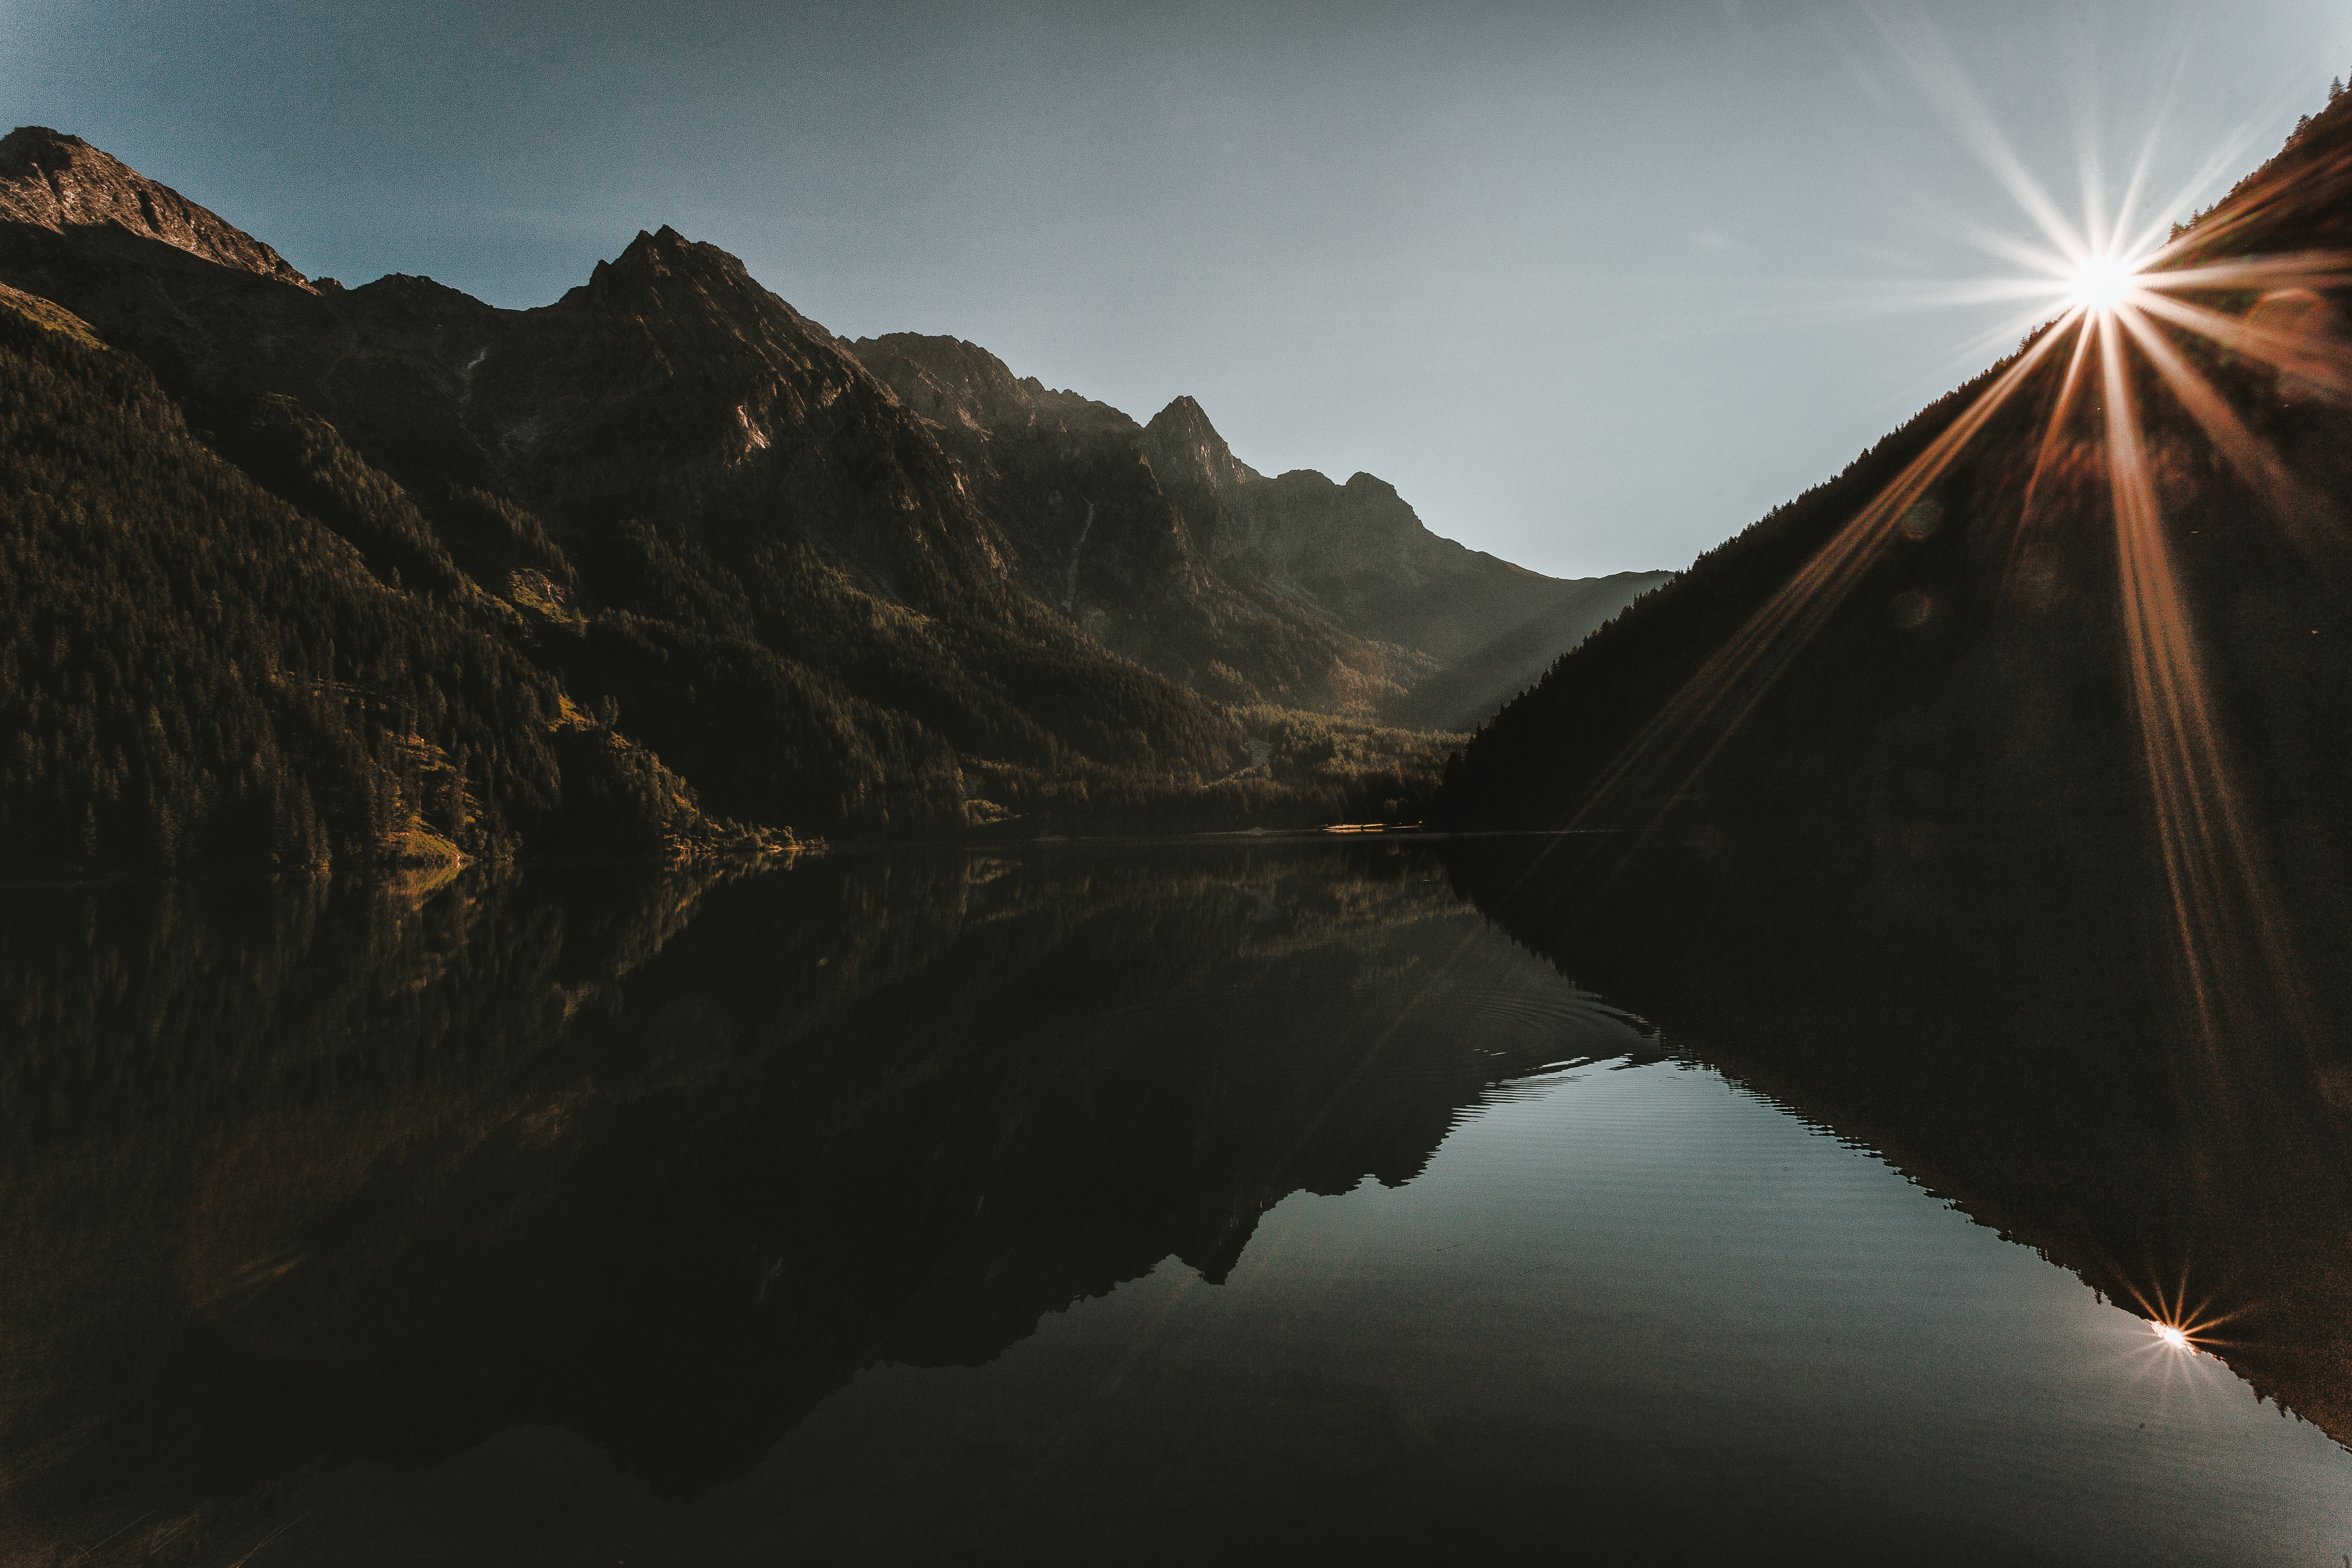
nature, sky, reflection, mountain, mountainous landforms, light, water, lake, highland, natural landscape, wilderness, tarn, fjord, loch, water resources, lake district, reservoir, mountain range, cloud, sunlight, river, hill, landscape, fell, alps, calm, valley, bank, sound, night, watercourse, terrain, lens flare, national park